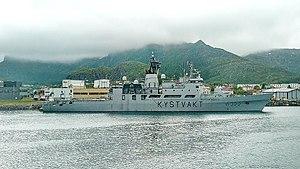
La classe Nordkapp est une série de trois patrouilleurs offshore construite par le chantier naval Haugesund Mekaniske Verksted à Haugesund pour la Garde côtière norvégienne. Elle est utilisée pour la recherche et sauvetage, l'inspection des pêches, la recherche et la patrouille générale de la ZEE dans les eaux norvégiennes. Il s'agit d'une classe de navires spécialement construits pour les garde-côtes norvégiens avec un rôle secondaire d'escorte navale en temps de guerre. La Garde côtière norvégienne fait partie de la Marine royale norvégienne et a des pouvoirs de police.